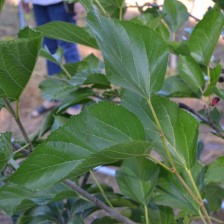
Variety: ChiangMaiBuriram60